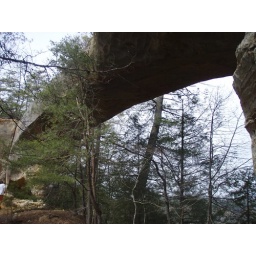
under sky bridge